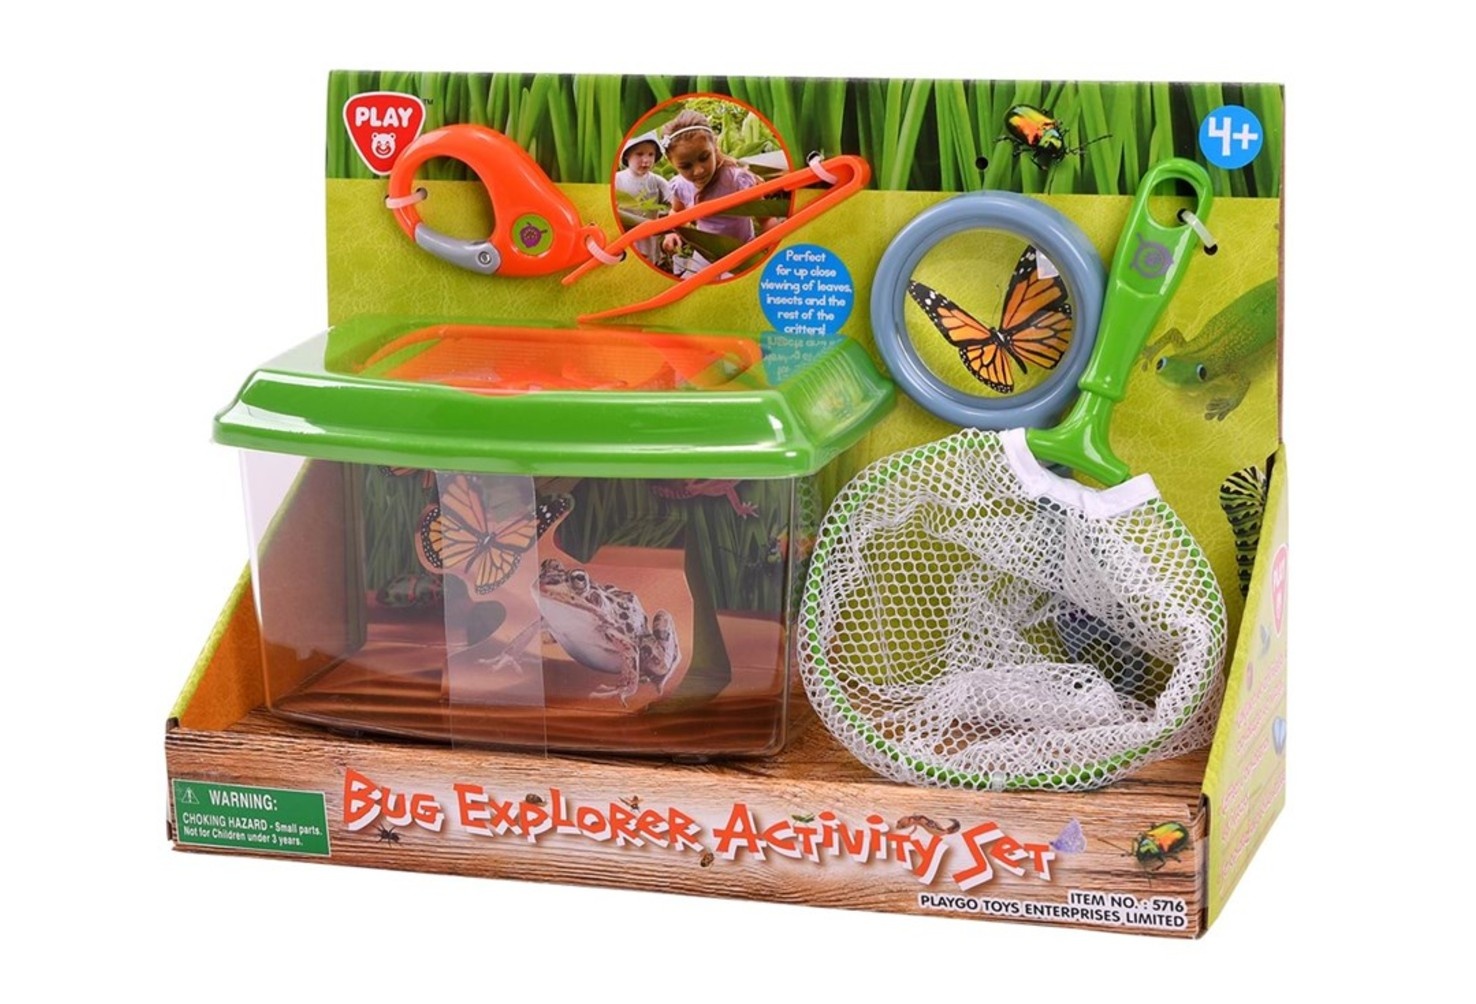
Playgo Bug Explorer Set
Playgo bug explorer set! Get up close and personal with nature as seen through a microscope, theres no limit to the adventures you'll have and the fascinating things youll Learn about the world around you a 6pc explorer kit that will keep your little one entertained for hours. Includes: 1 bugs carry case, 1 small bug net, 1 magnifying glass, 1 set of jumbo tweezers and 1 clip to hold all your tools together For your little curious explorer 4 years and older
Brand: Toyworld Wauchope
Category: Toys & Games > Toys > Educational Toys > Bug Collecting Kits